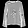
Label: Shirt